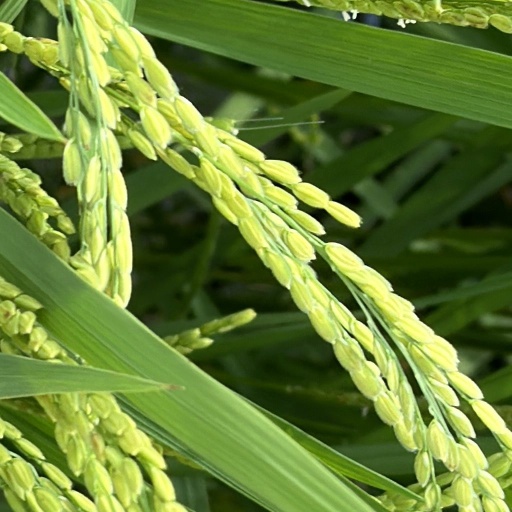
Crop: rice